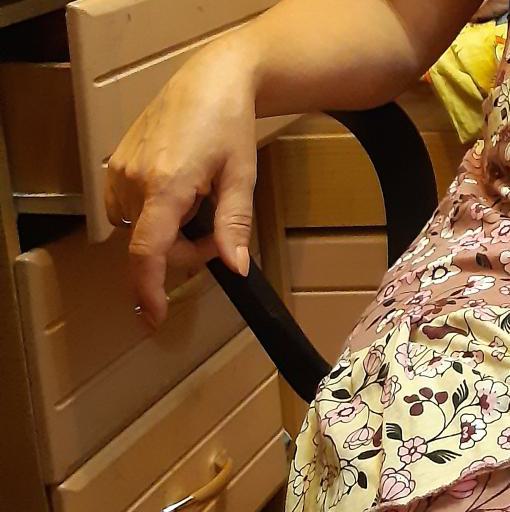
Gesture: no_gesture